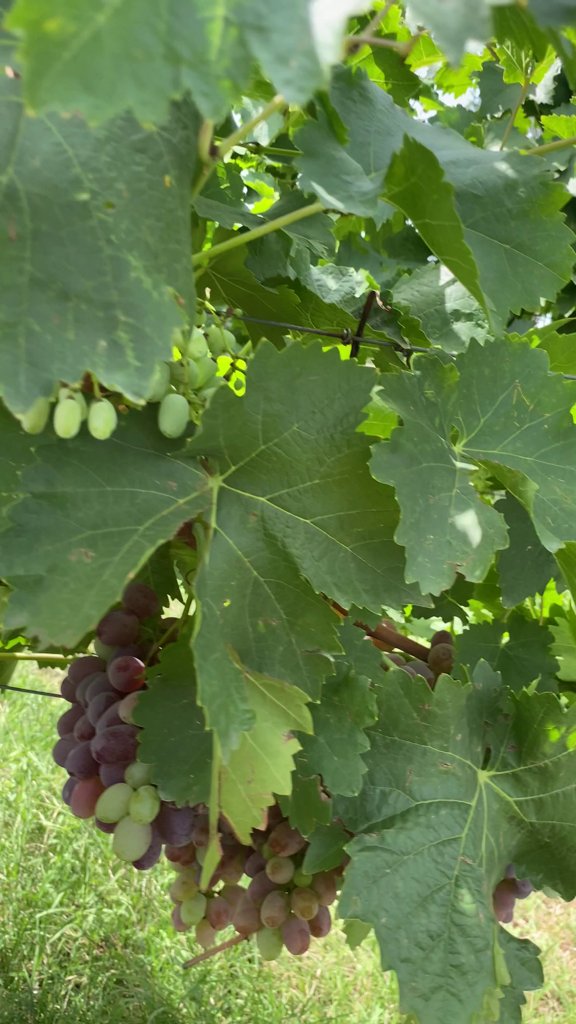
Berries visible: 70
Grape clusters: 3